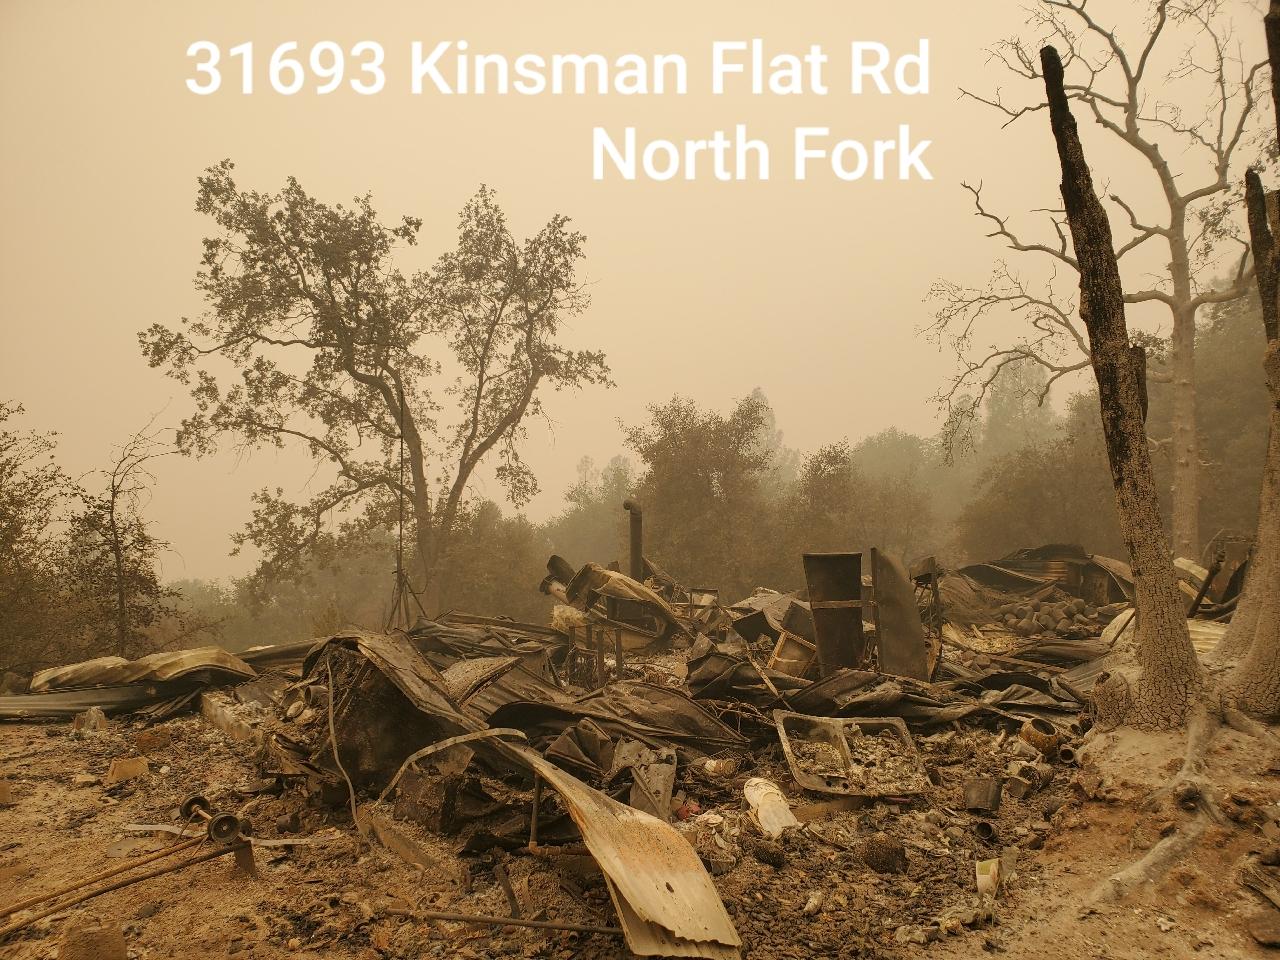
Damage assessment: destroyed